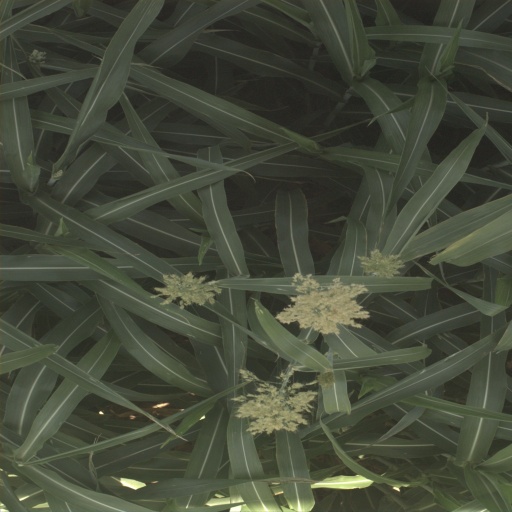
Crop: sorghum